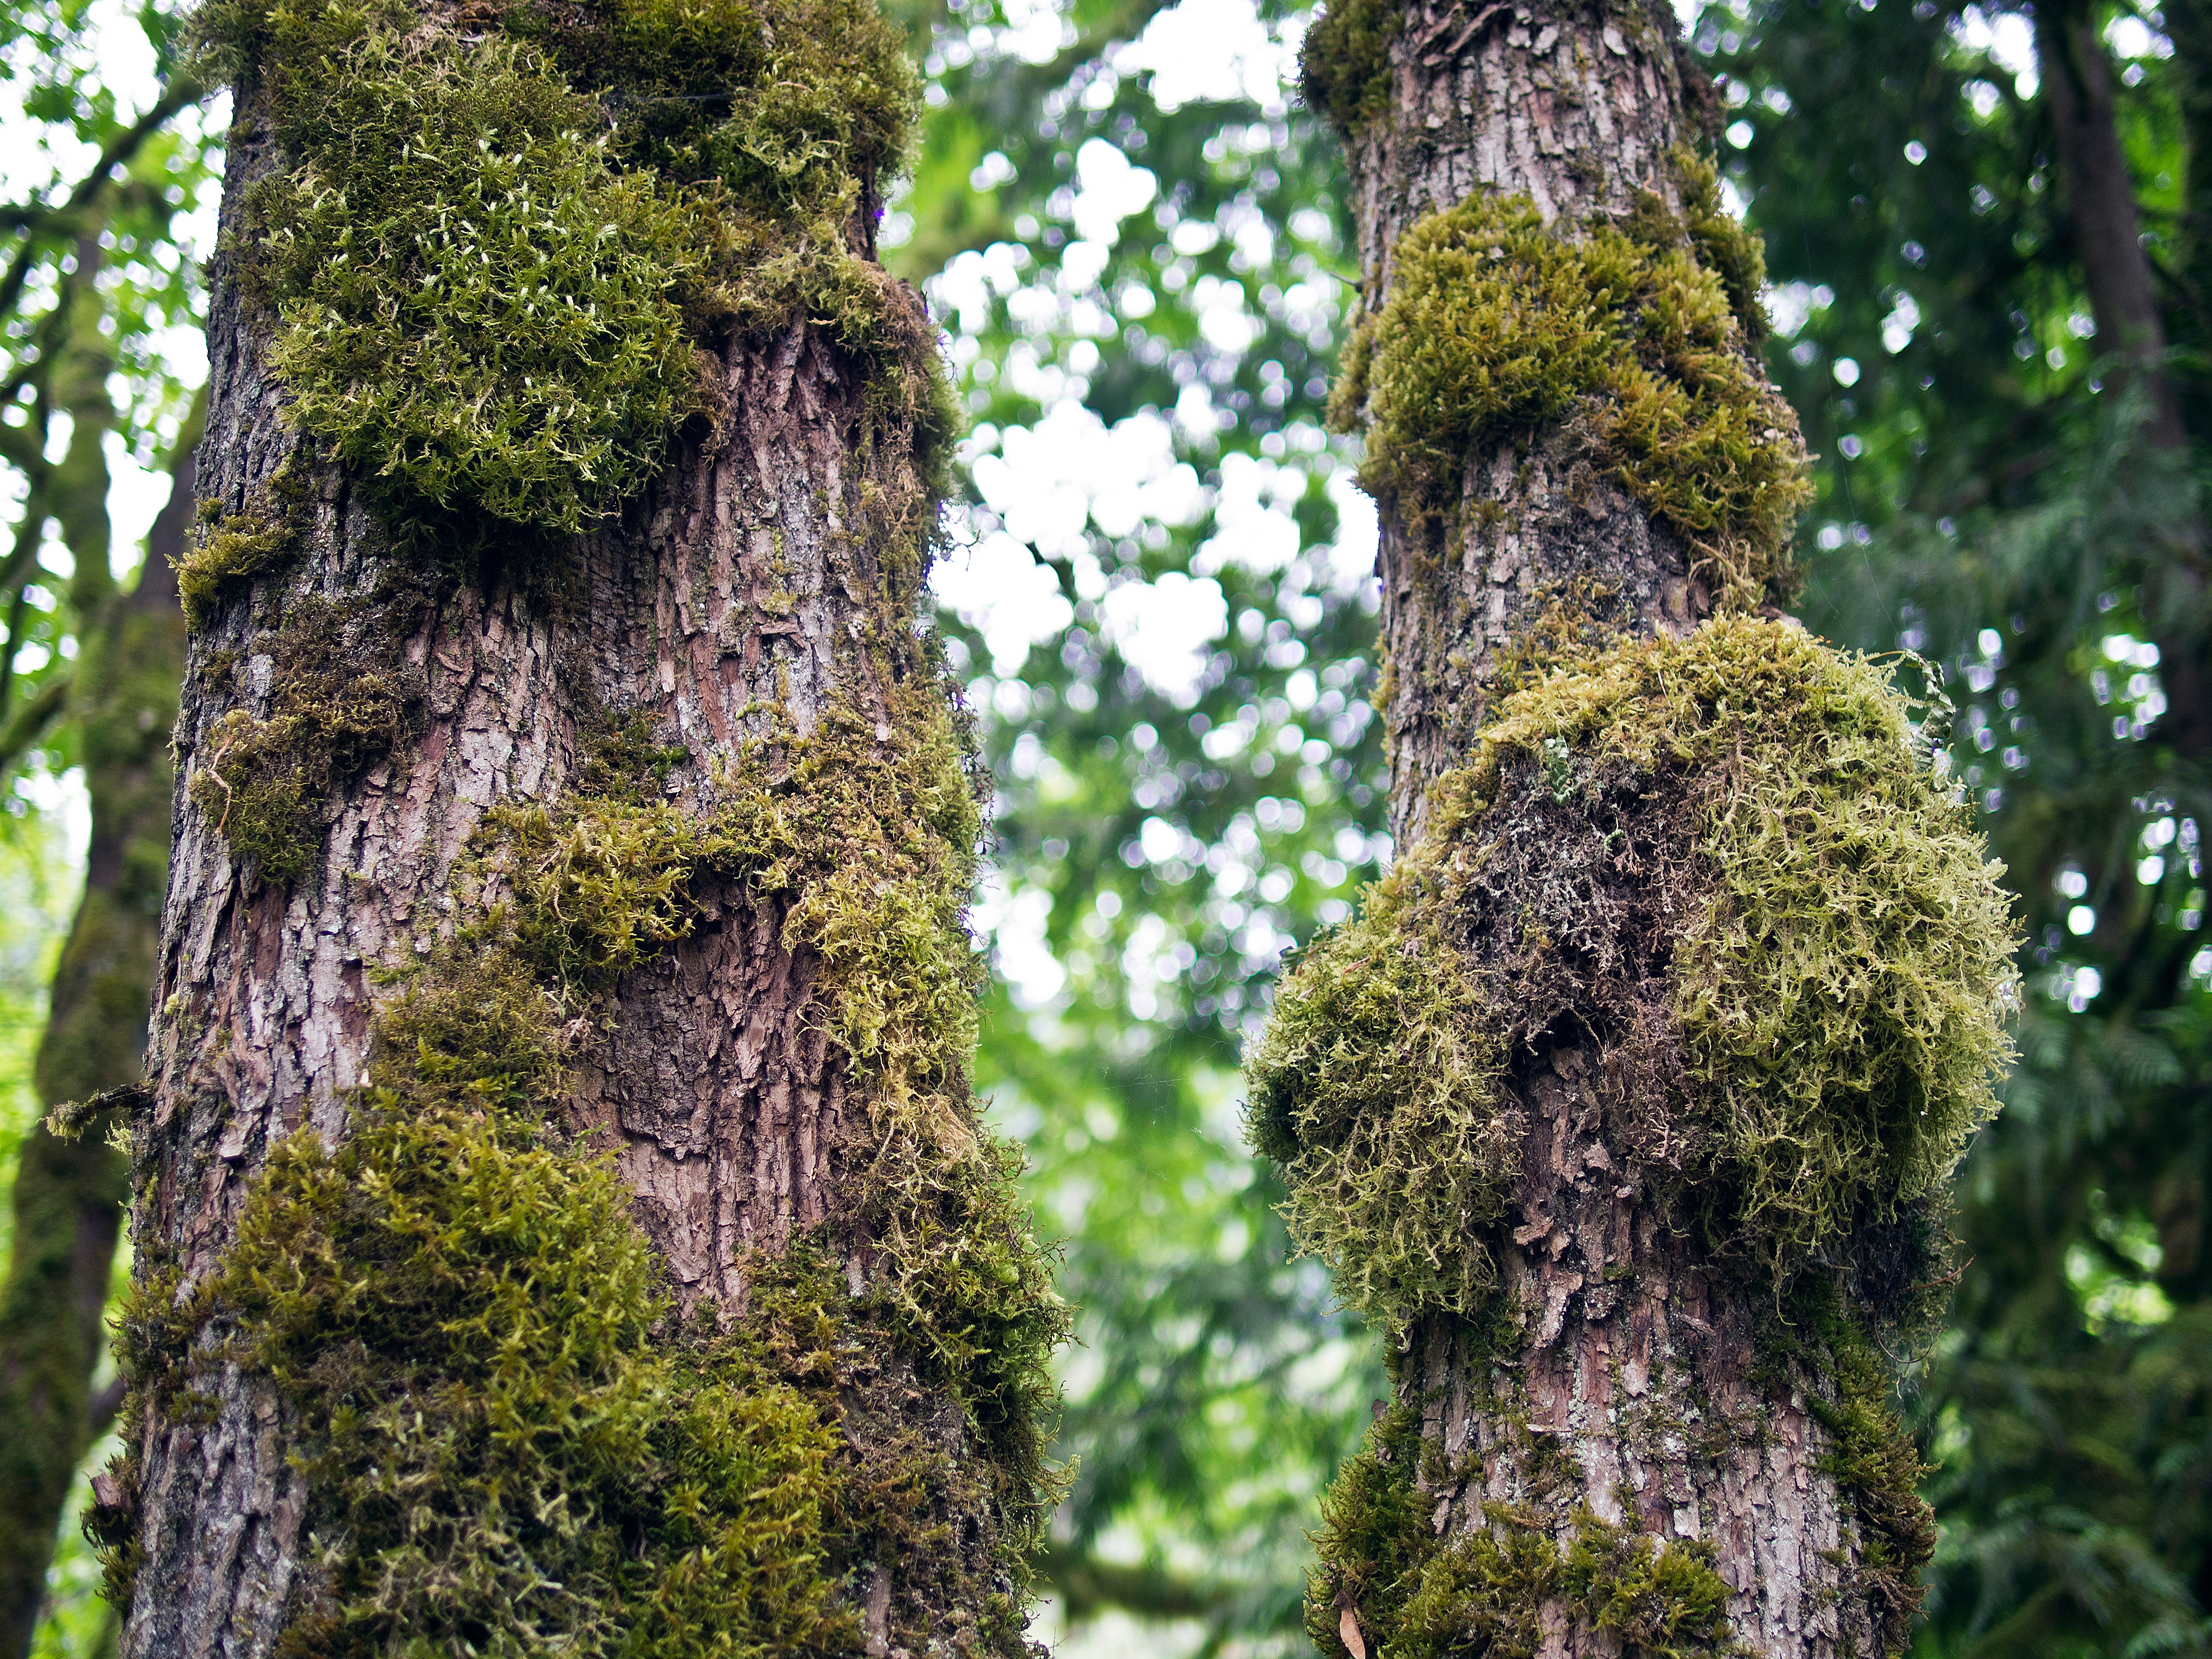
tree, nature, forest, plant, flower, trunk, moss, green, jungle, insect, botany, garden, flora, spruce, shrub, rainforest, deciduous, woodland, habitat, flowering plant, woody plant, land plant